Shigisan Engi Emaki

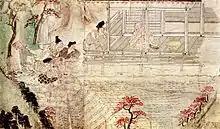
Detail of the first scroll: a rich farmer implores 's forgiveness.

Originating in Japan in the sixth or seventh century through trade with the Chinese Empire, art spread widely among the aristocracy in the Heian period. An consists of one or more long scrolls of paper narrating a story through texts and paintings. The reader discovers the story by progressively unrolling the scroll with one hand while rewinding it with the other hand, from right to left (according to the then horizontal writing direction of Japanese script), so that only a portion of text or image of about is visible.